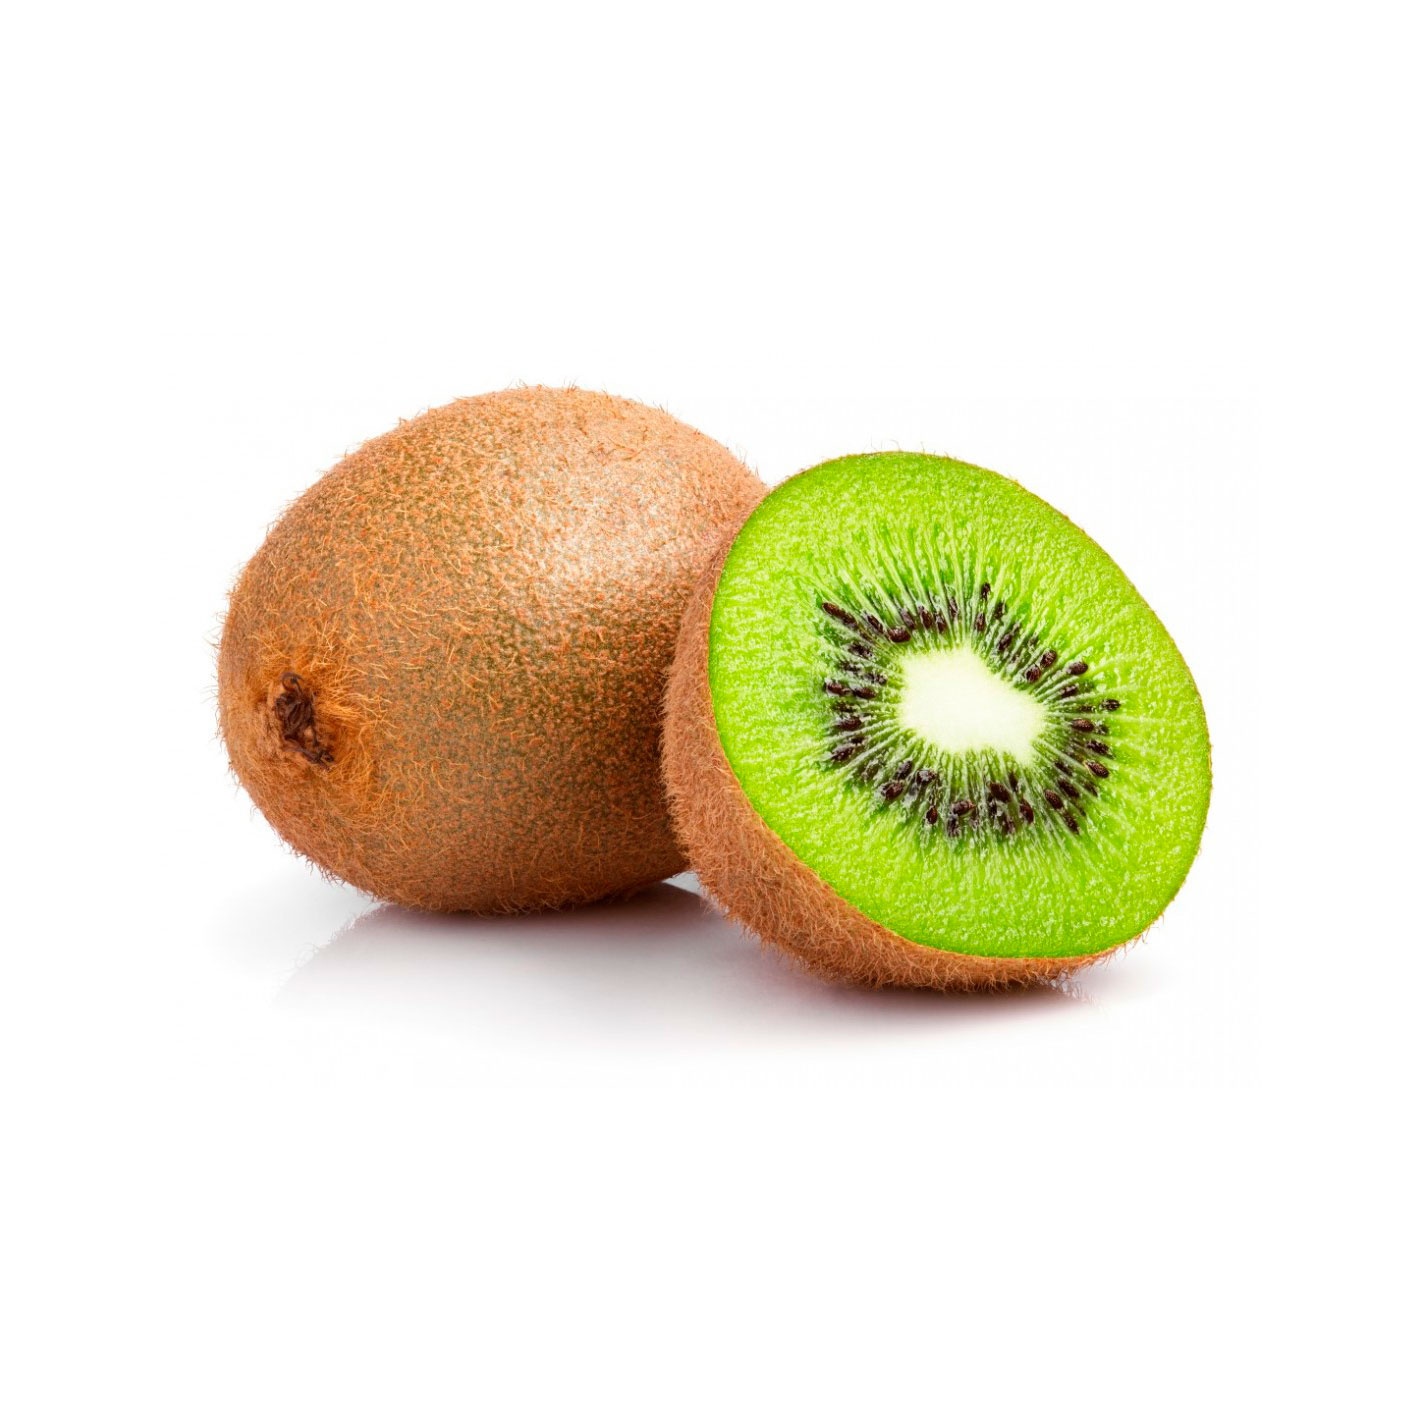
KIWI GRANEL
LH-001-01 - FRUTAS
Brand: LaVerdureria
Category: Food, Beverages & Tobacco > Food Items > Fruits & Vegetables > Fresh & Frozen Fruits > Kiwis